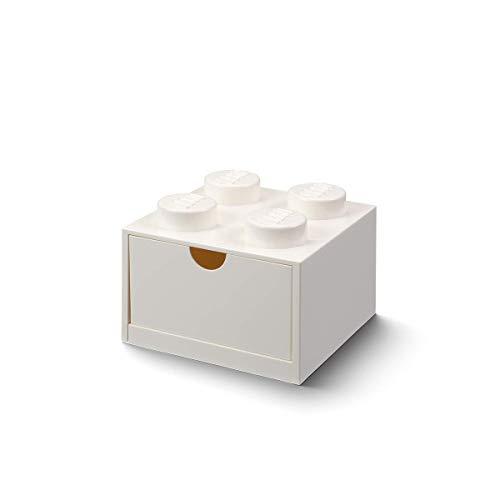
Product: LEGO Desk Drawer 4, White
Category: Toys & Games | Kids' Furniture, Décor & Storage | Toy Chests & Storage
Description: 22 x 4.
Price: $12.99
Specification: ProductDimensions:6.2x6.2x4.5inches|ItemWeight:12ounces|ShippingWeight:12ounces(Viewshippingratesandpolicies)|ASIN:B07V7PZWV5|Itemmodelnumber:40201733-Parent|Manufacturerrecommendedage:3yearsandup